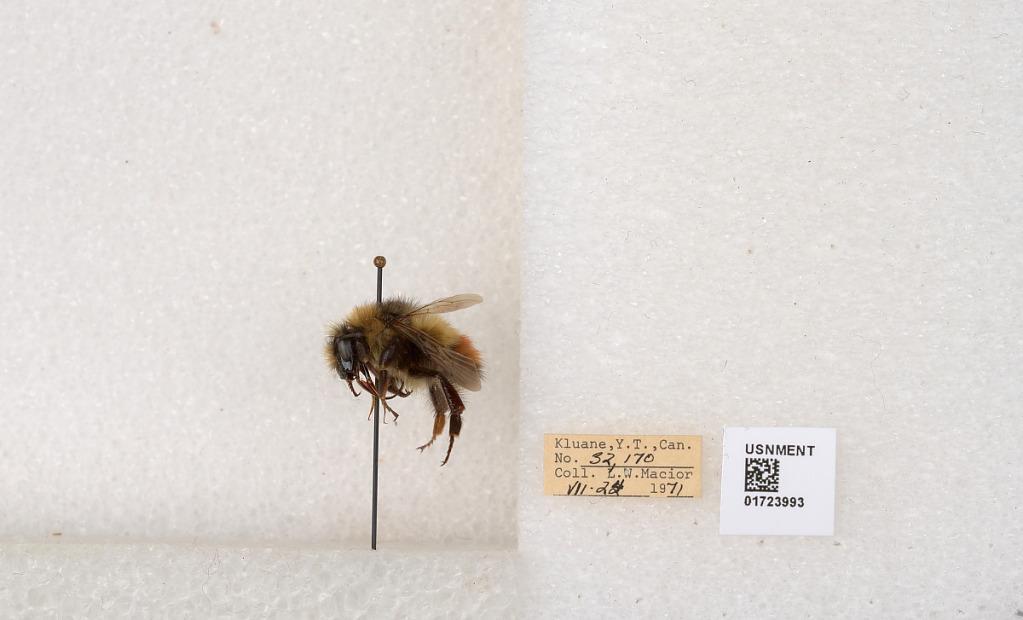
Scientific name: Bombus flavifrons Cresson
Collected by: L. Macior
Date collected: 1971-7-24
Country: Canada
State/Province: Yukon Territory
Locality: Kluane National Park and Reserve
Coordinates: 60.7493, -139.504